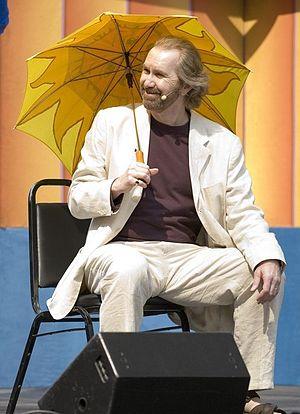
Harry Groener, né le 10 septembre 1951, est un danseur et acteur américain, notamment connu pour le rôle de Richard Wilkins dans la série télévisée Buffy contre les vampires.
Richard Wilkins III, ou le Maire, est un personnage de la série Buffy contre les vampires, joué par Harry Groener. Il est le fondateur et le maire maléfique de Sunnydale ainsi que l'antagoniste principal de la saison 3, dont une des intrigues souterraines suit son rituel pour l'Ascension qui doit avoir lieu pour le centenaire de Sunnydale. Il se distingue des autres principaux méchants de la série par ses manières impeccables et son comportement souvent amical et charmeur.